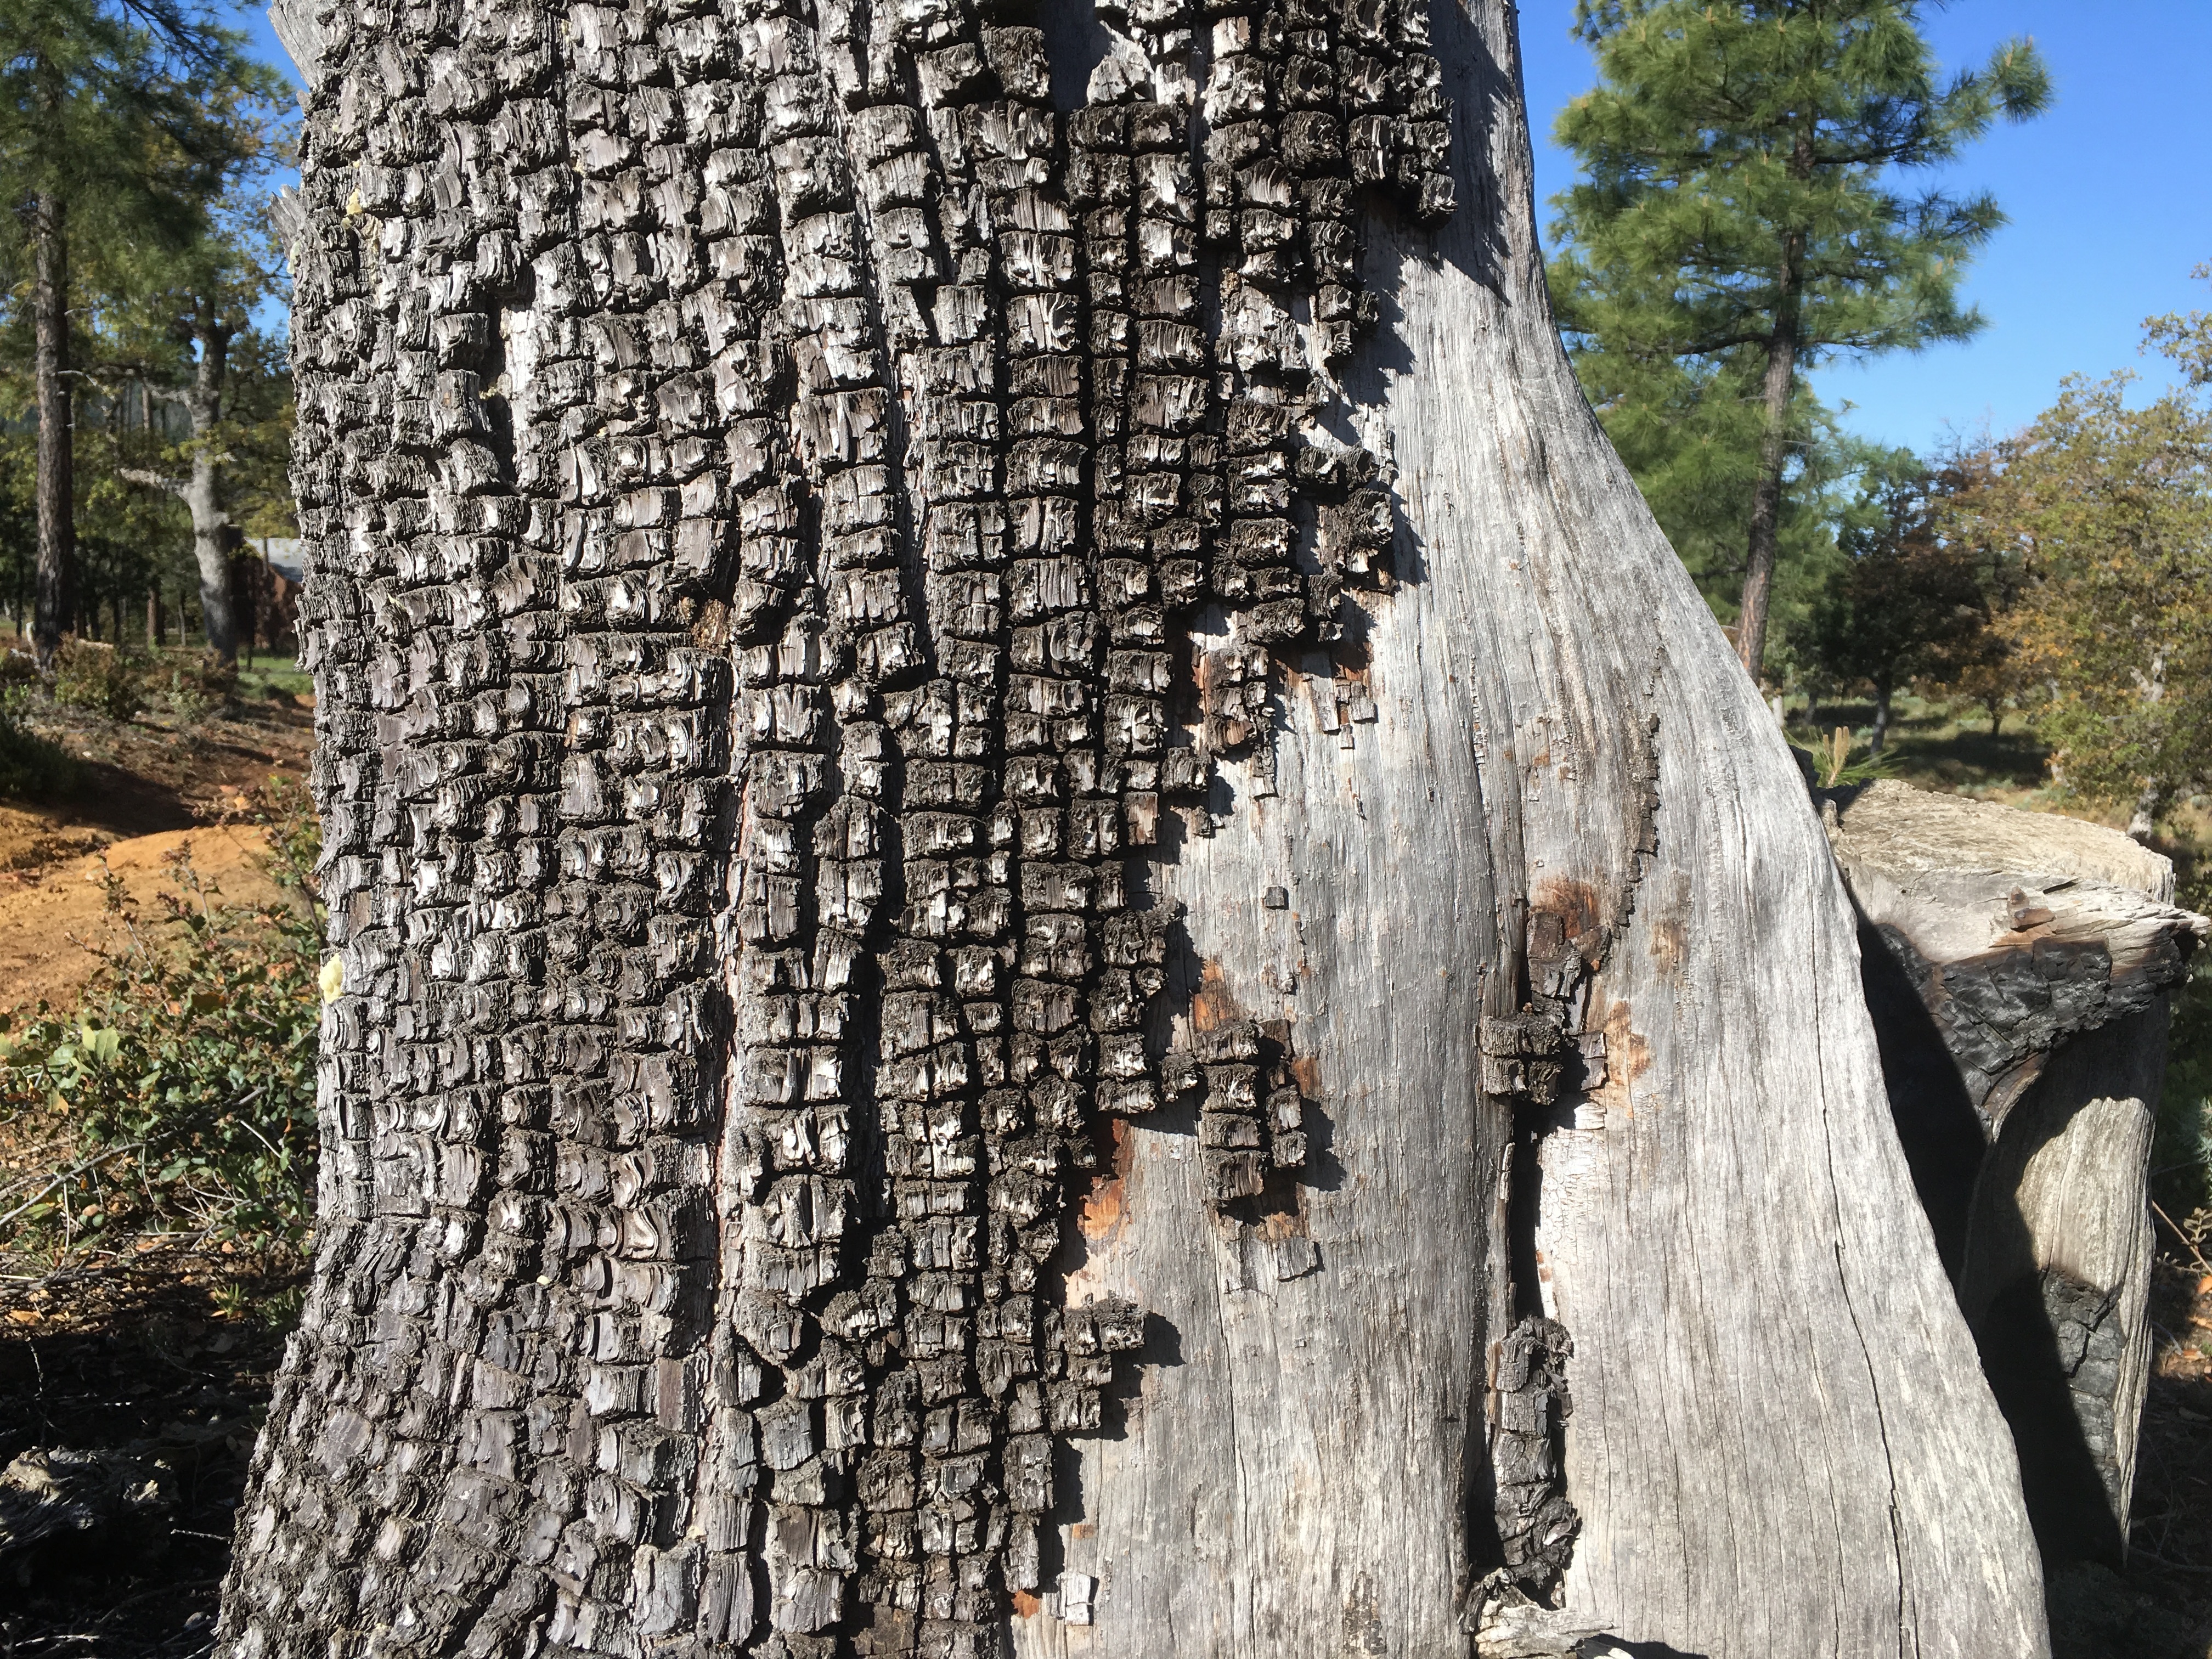
tree, rock, plant, wood, trunk, formation, woody plant